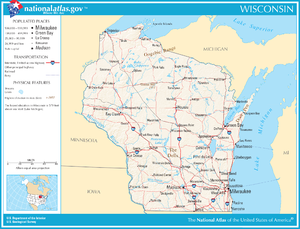
La liste des phares du Wisconsin dresse la liste des phares de l'État américain du Wisconsin répertoriés par la United States Coast Guard. Les phares sont situés sur le littoral sud du lac Michigan.